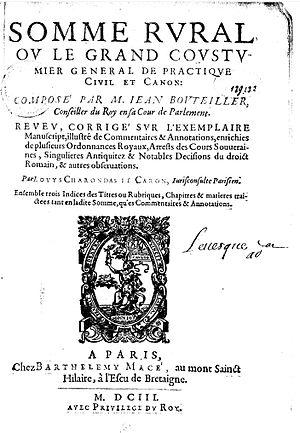
Page de tête de l'édition de 1603 annotée par Louys Charondas de Caron, jurisconsulte parisien - à Paris , Chez Barthélemy Macé
Cet article présente une histoire du droit des sûretés en France.